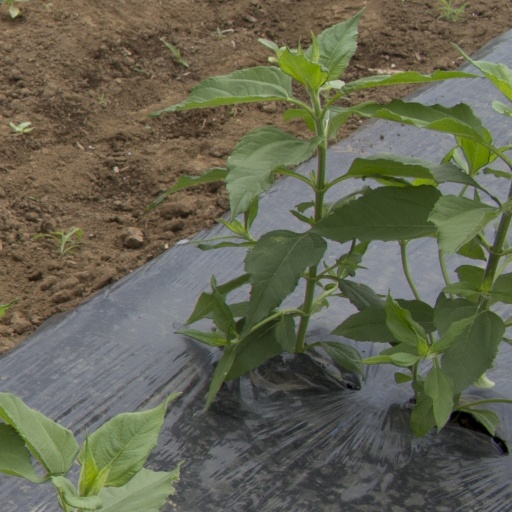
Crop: Jerusalem artichoke